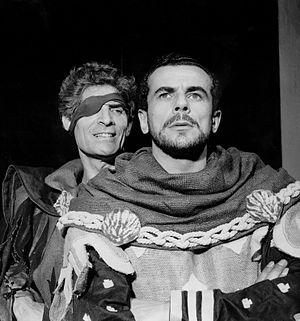
Hospices de Beaune 8 juillet 1955 Marcel Lupovici et René Arrieu dans une scène de ""Celui qui ne croyait pas"""
René Arrieu est un comédien français, sociétaire de la Comédie-Française, né le 22 mars 1924 à Paris où il est mort le 6 juin 1982.